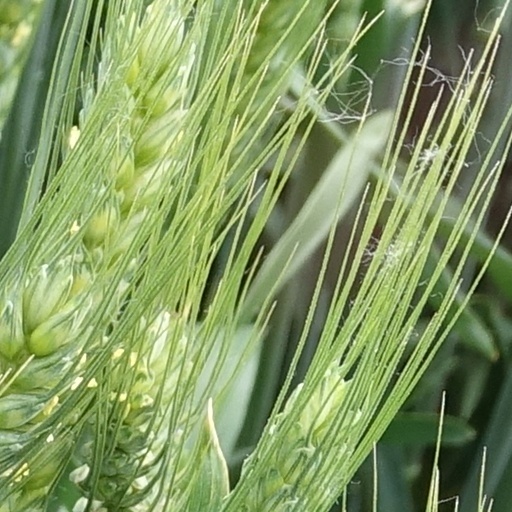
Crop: wheat